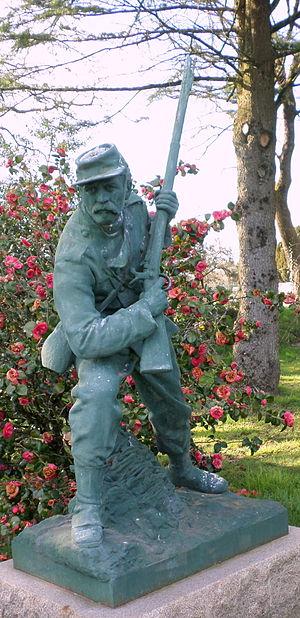
Mobile en arme d'Aristide Croisy, à Sainte-Anne d'Auray.
Les monuments aux morts de la guerre de 1870 constituent les premiers exemples français de monuments rendant hommage aux Morts pour la Patrie citant à égalité les hommes de troupe et les officiers. Les premiers furent élevés dès les années 1870.